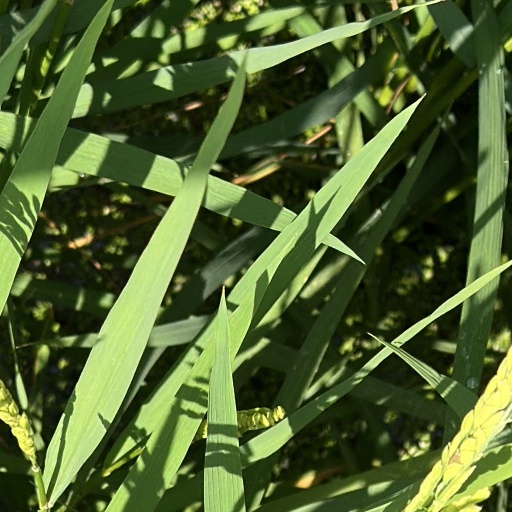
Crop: rice